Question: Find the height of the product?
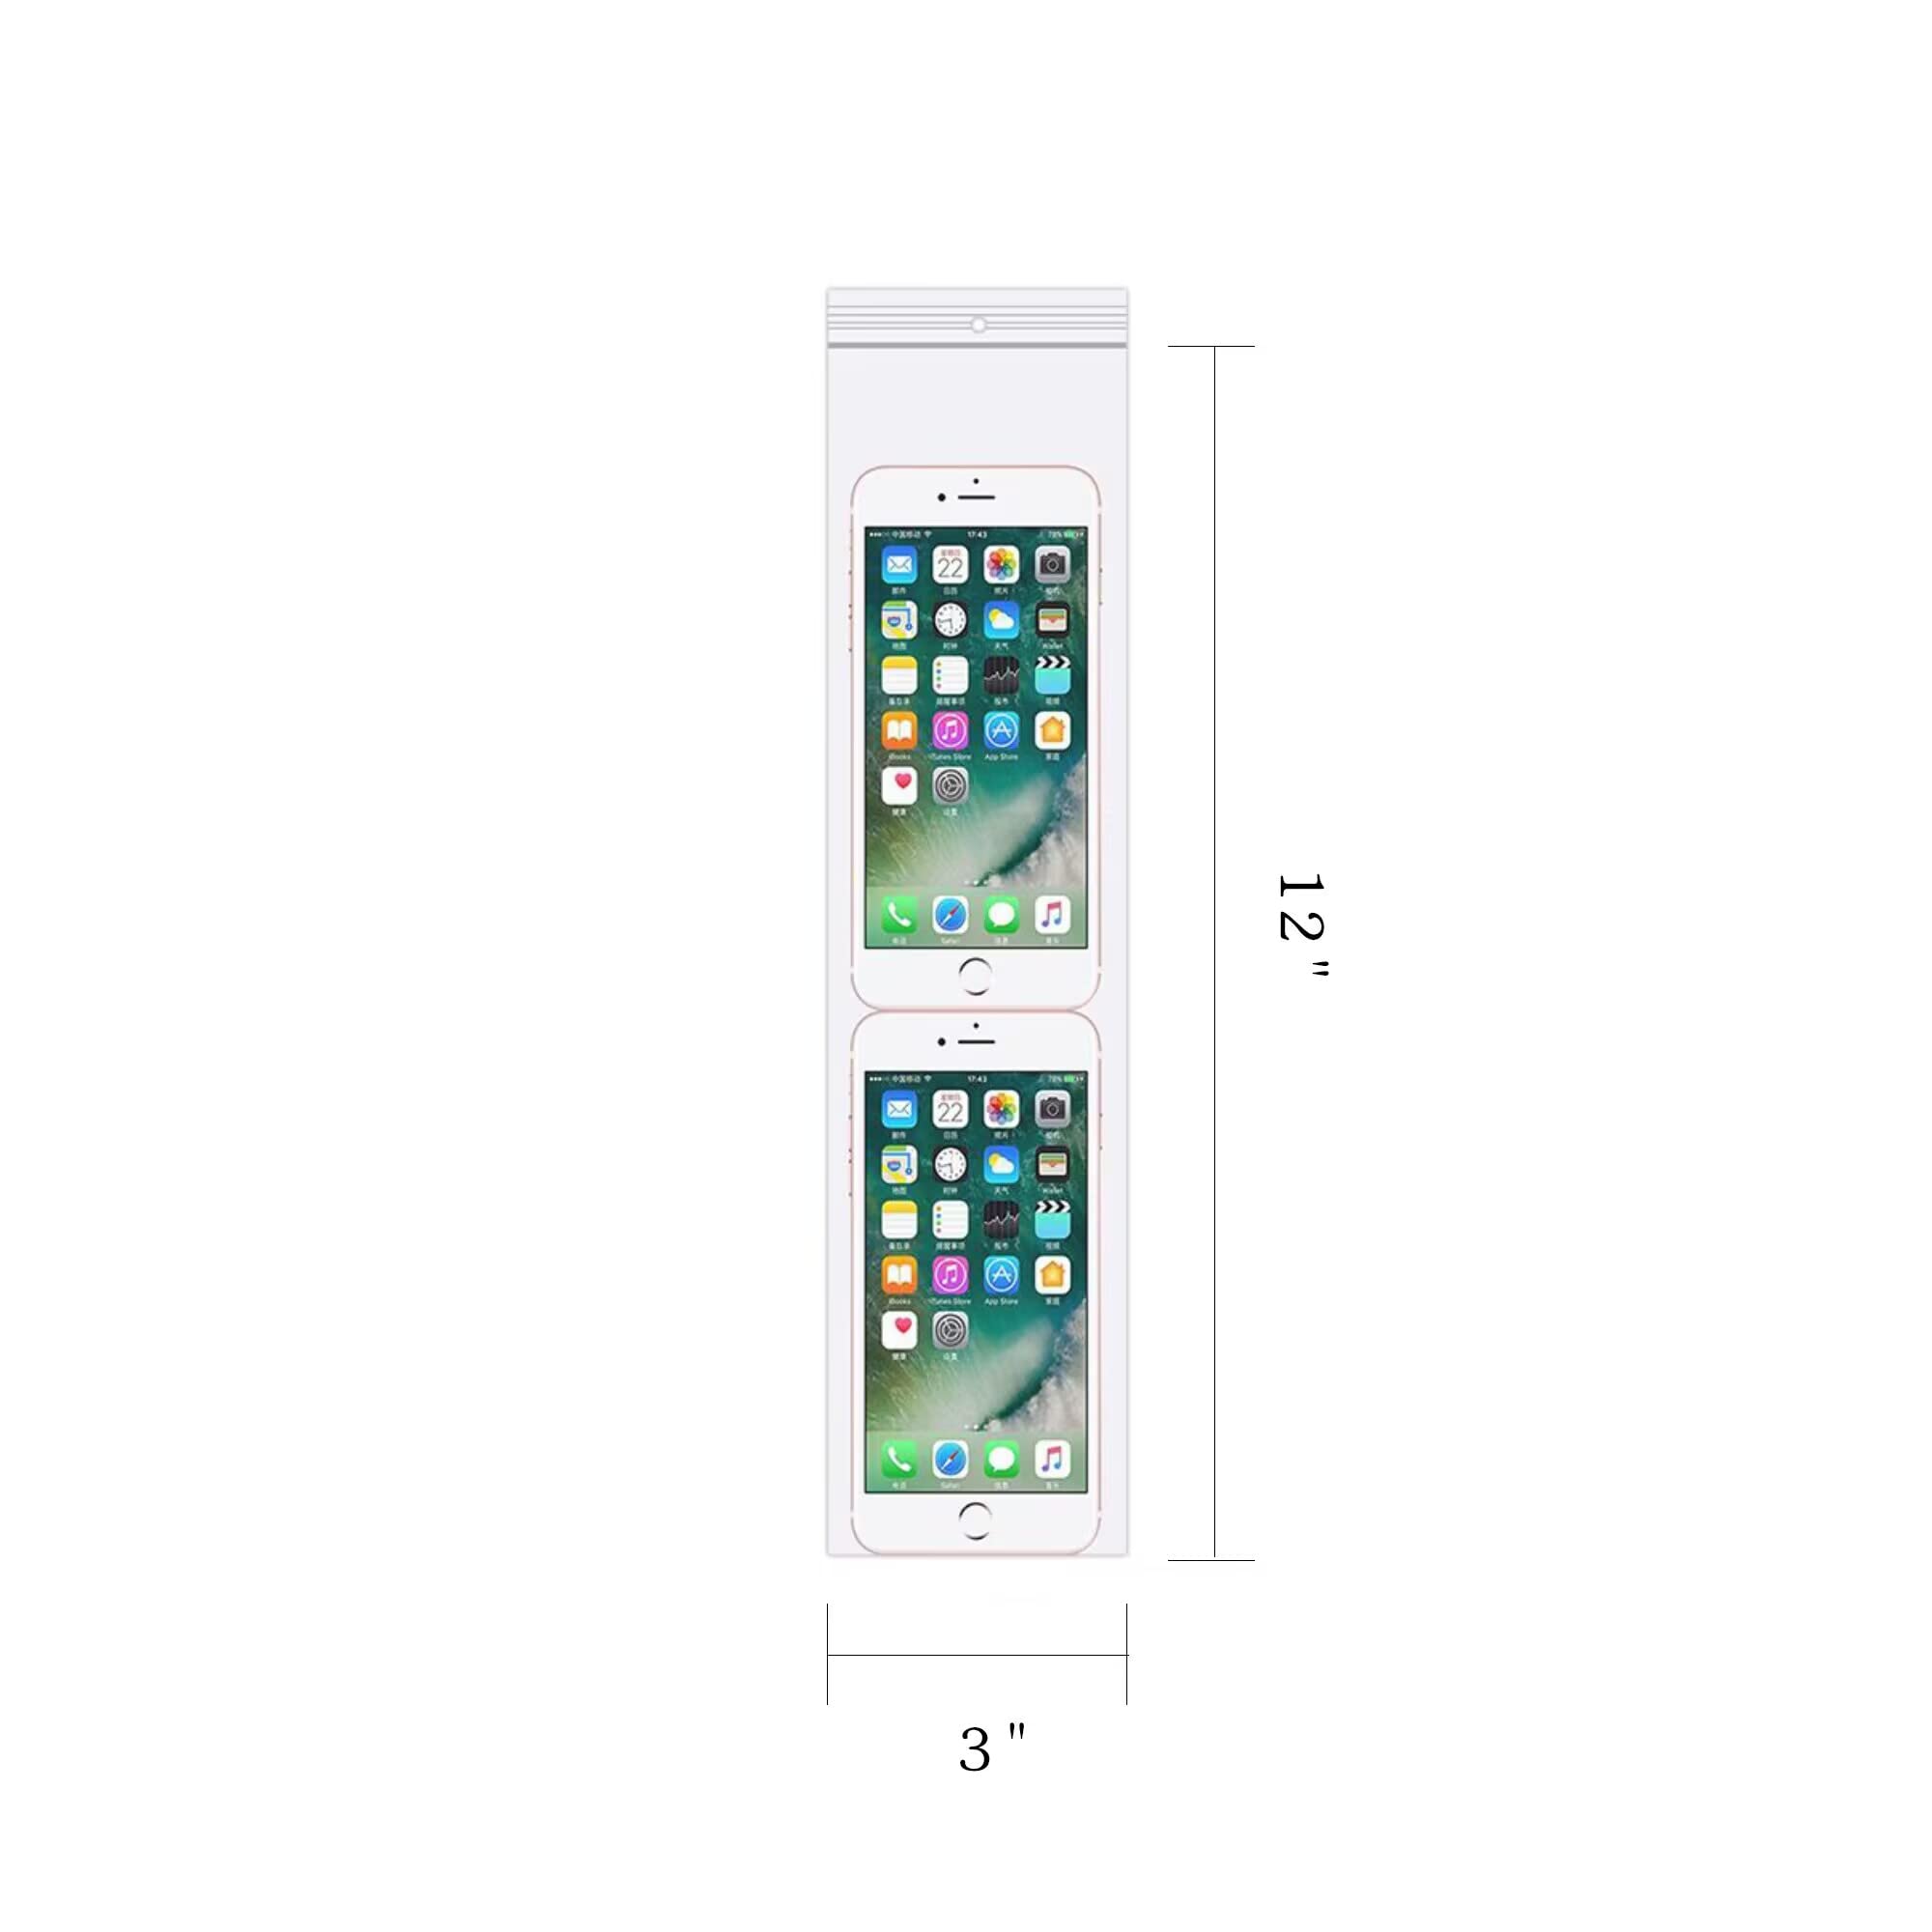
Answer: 12.0 inch